104th Fighter Squadron

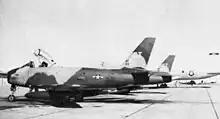
104th FIS North American F-86Hs during 1968 Pueblo Crisis, Cannon AFB, New Mexico painted in Southeast Asian Camouflage Motif. F-86H-10-NH Sabre "53-1511" in foreground, tail of "53-1255" also shown. ("53-1511" is now on display at Museum of Aviation, Robins AFB, Georgia)

The wartime 489th Fighter Squadron was reconstituted on 21 June 1945 and re-designated as the 104th Fighter Squadron, and was allotted to the Maryland Air National Guard on 24 May 1946. It was organized at Harbor Field, Baltimore, Maryland, and was extended federal recognition on 17 August 1946 by the National Guard Bureau. The 104th Fighter Squadron continued the lineage of the 489th Fighter Squadron and all predecessor units. It was initially equipped with F-47D Thunderbolts.